Arthur Tracy Lee

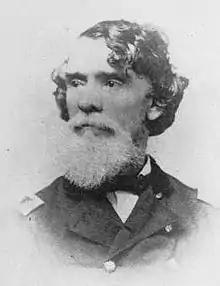
Colonel Arthur T. Lee

Arthur Tracy Lee (June 26, 1814 – December 29, 1879) served as an officer in the regular army before and during the American Civil War. He was also an author, painter, musician, and an architect.